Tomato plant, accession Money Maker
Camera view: horizontal (90 deg, fisheye); turntable rotation: 300 degrees
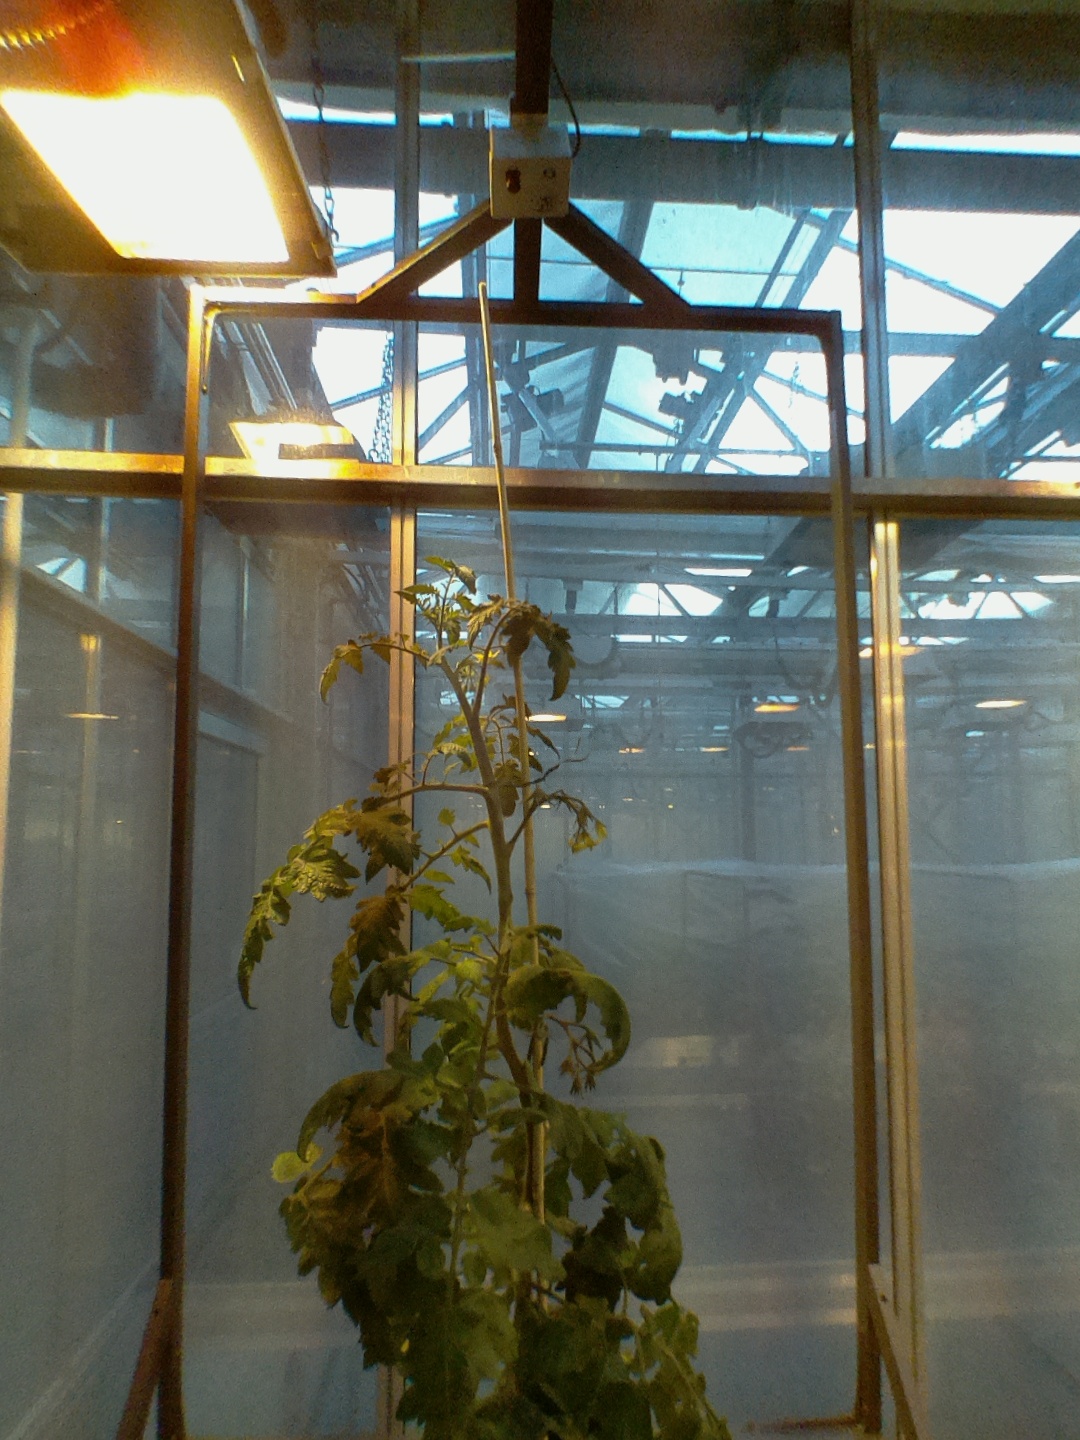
BBCH growth stage 70: Fruits at the main stem or branches visibles